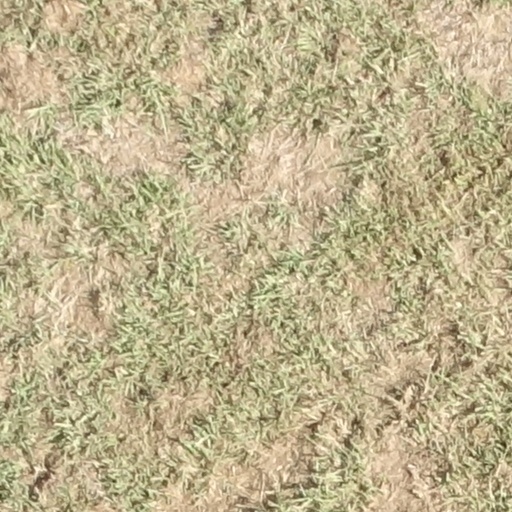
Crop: sorghum